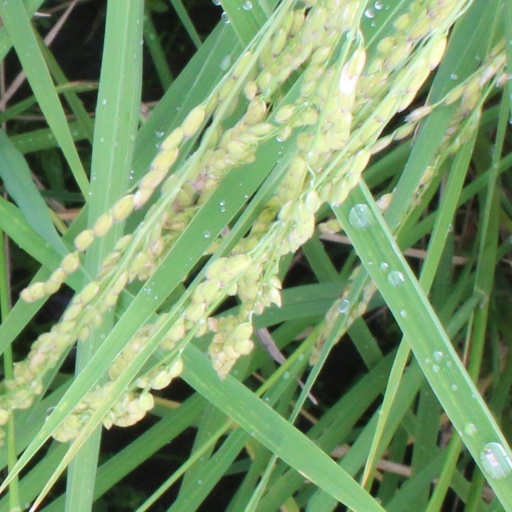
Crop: rice